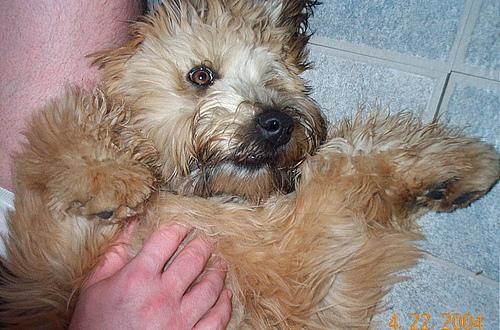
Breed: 235-n000090-soft_coated_wheaten_terrier